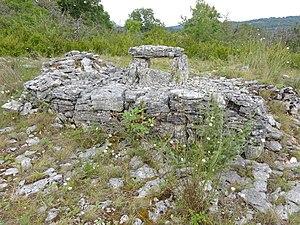
Dolmen de la Devèze, commune de Marcilhac-sur-Célé, Lot. Nord-Ouest.
Le dolmen de la Devèze est un dolmen situé sur la commune de Marcilhac-sur-Célé dans le département du Lot. Il a été édifié à proximité d'une falaise qui domine la vallée du Célé, près d'un point de passage, sans être pour autant sur un point culminant.